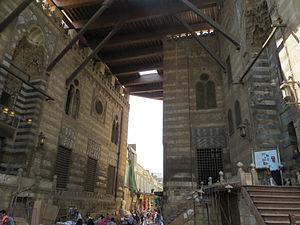
La Rue et la mosquée El Ghouri au Caire est une œuvre du peintre anglais orientaliste John Frederick Lewis, réalisée vers 1876, en dépôt au Musée du Louvre depuis 2011.